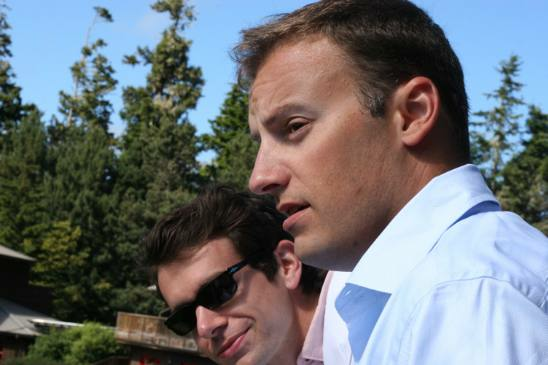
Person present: Yes